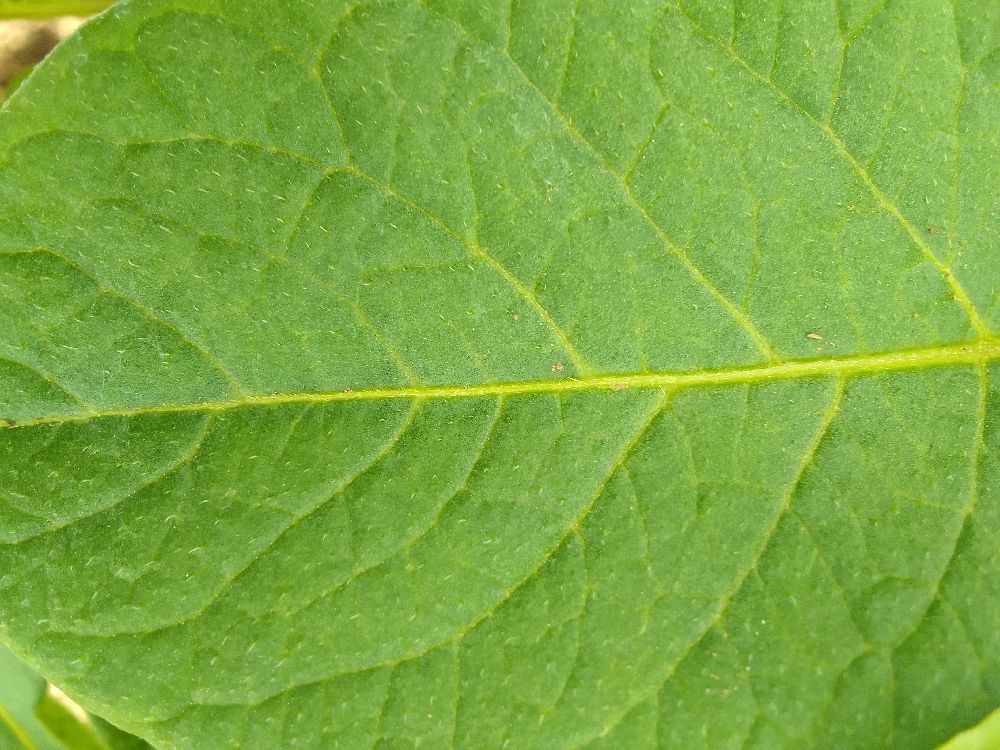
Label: Healthy